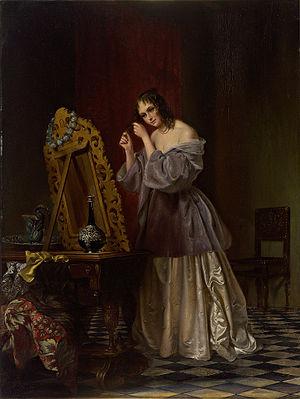
Le miroir dans l'art relate, depuis son origine avec l'invention du verre il y a plus de 3 000 ans, l'importance du miroir comme thème dans le domaine des arts visuels.